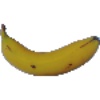
Label: Banana 1